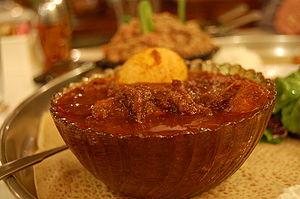
Le wat ou wet, aussi connu sous le nom de tsebhi en tigrigna, est un type de ragoût commun en Éthiopie et en Érythrée. Il est habituellement à base de légumineuses, de divers légumes ou de viandes telles que le poulet, le bœuf ou l'agneau et assaisonné d'un mélange d'épices et de beurre, ou de bérbéré.